Thirumoozhikkulam Lakshmana Perumal Temple

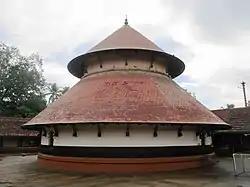

This shrine is associated with legends from the Ramayana. Bharata, the brother of Rama and Lakshmana, came to invite Rama, then in exile, to take over the reins of the kingdom, an angry Lakshmana suspecting Bharata's intentions intended to kill him; however, Bharata's innocence was very soon revealed, and then the two of them offered worship together at Tirumoozhikkalam. The name Tirumoozhikalam is said to have originated from the phrase "tiru-mozhi-kalam", on translation means, the site where sweet words were uttered.